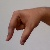
The image shows a hand gesture representing the letter 'Q' in Indian Sign Language.